Jebel Barkal

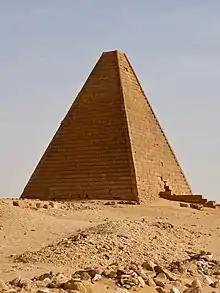
Pyramid at Jebel Barkal.

Jebel Barkal served as a royal cemetery during the Meroitic Kingdom. The earliest burials date back to the 3rd century BC.